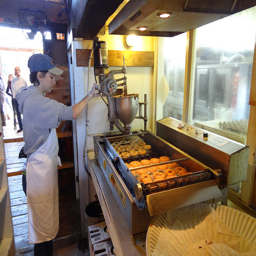
A young lady is in the kitchen preparing crops of donuts.
a woman in grey hoodie and apron preparing donuts.
A woman is making donuts in a deep fryer.
A woman making donuts in a deep fryer.
A woman dropping donuts into a fryer in a shop.